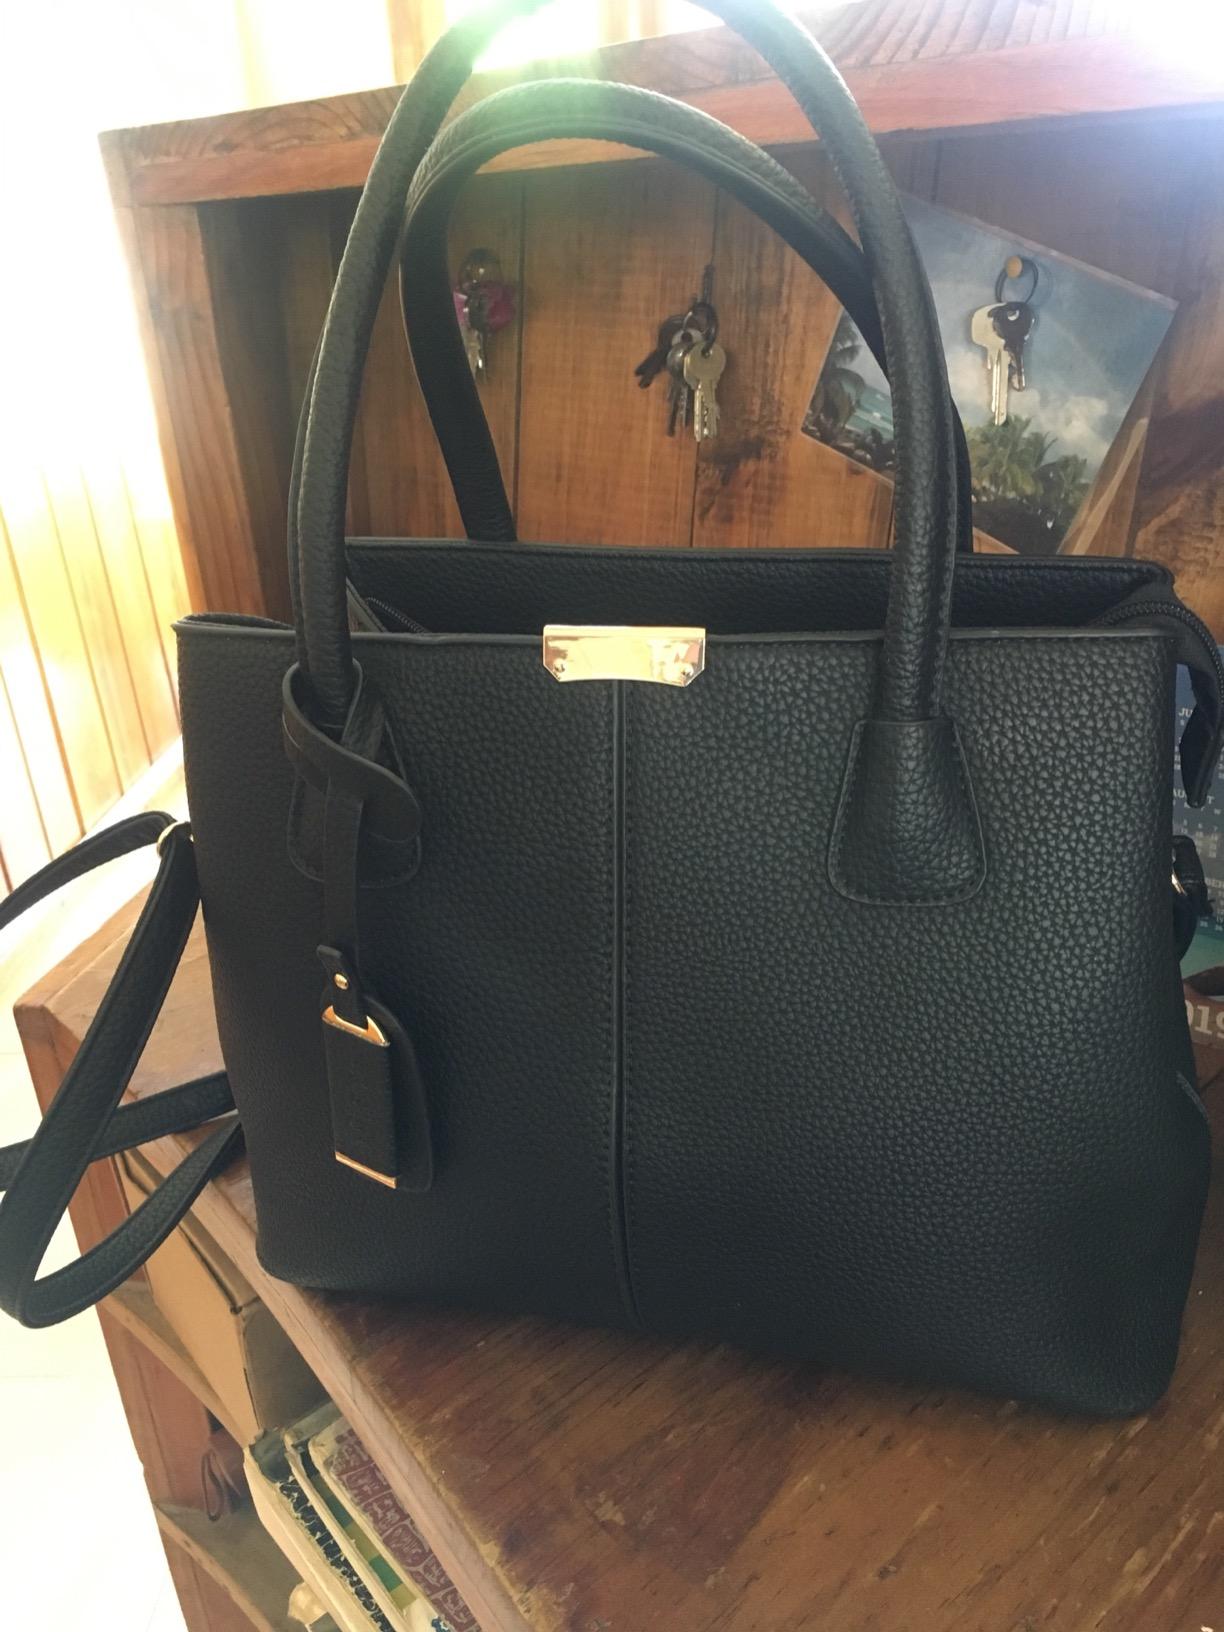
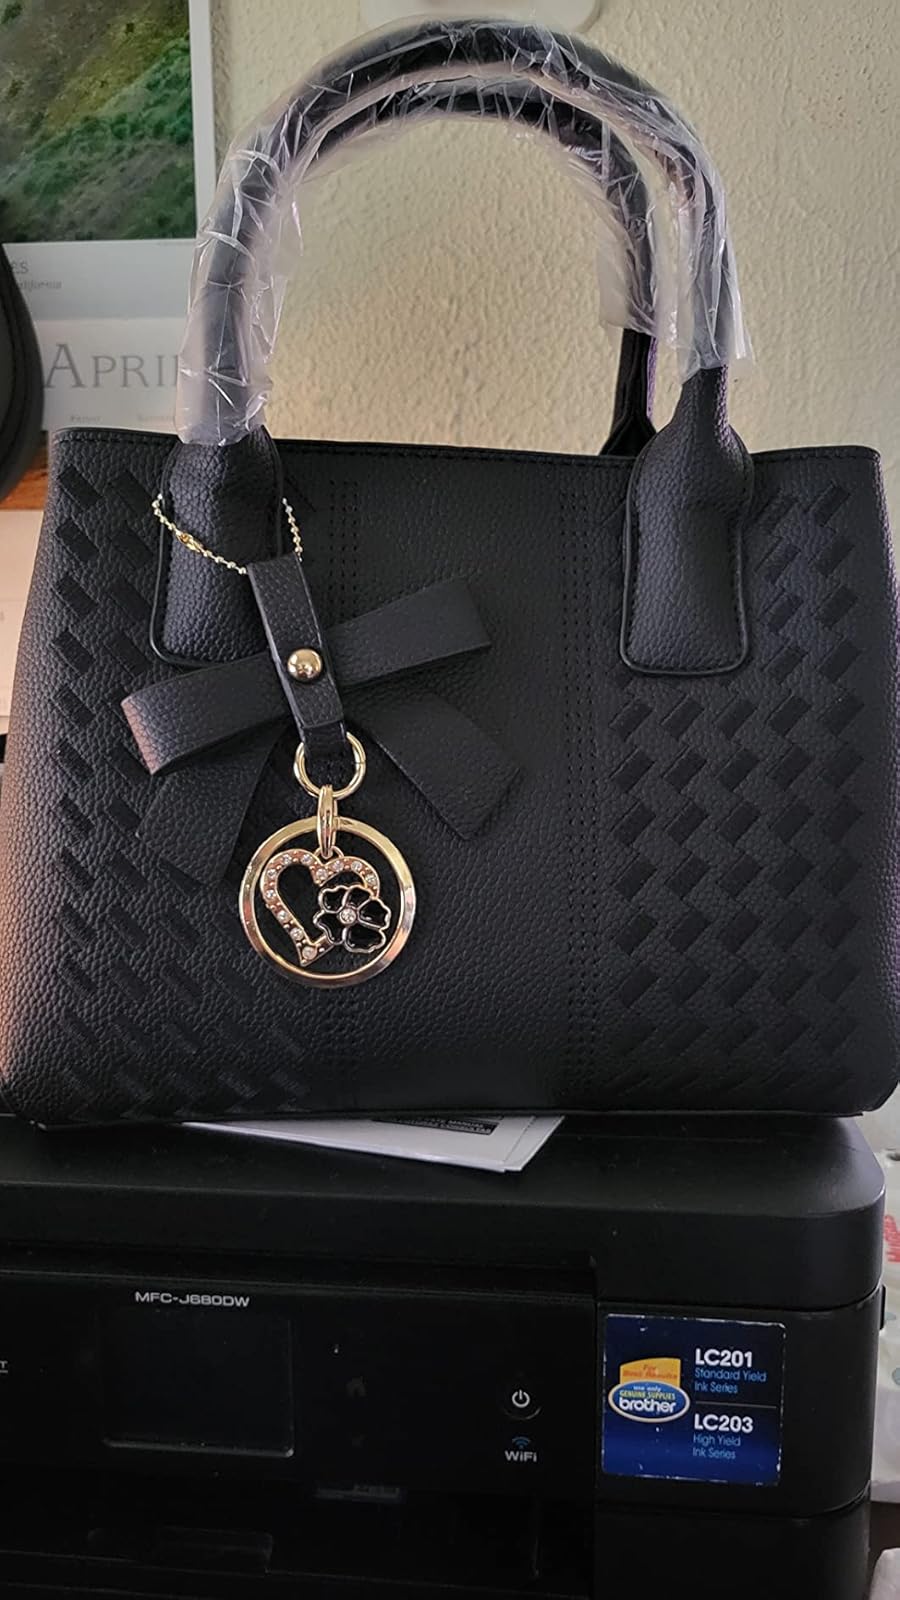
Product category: accessories_handbag
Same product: no